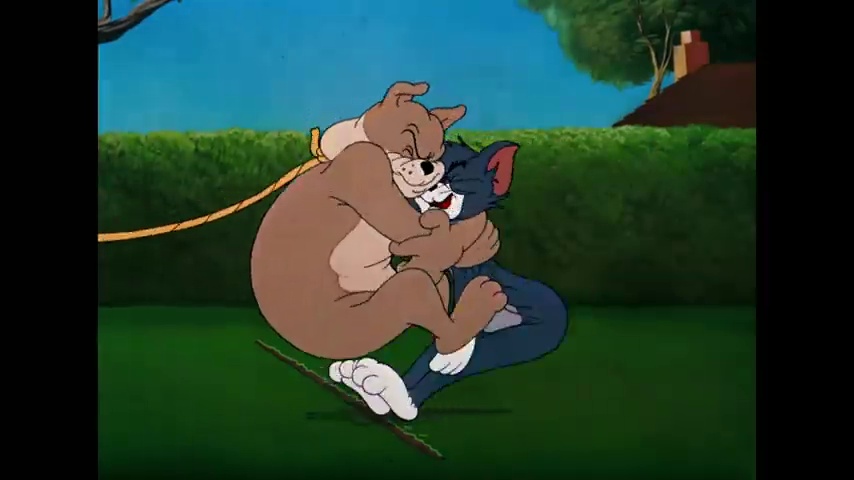
Portrait style: Cartoon Portrait